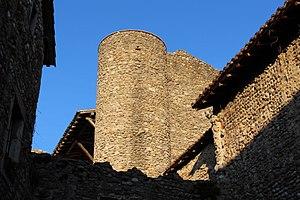
La Tour de Guet de Pérouges (Ain).